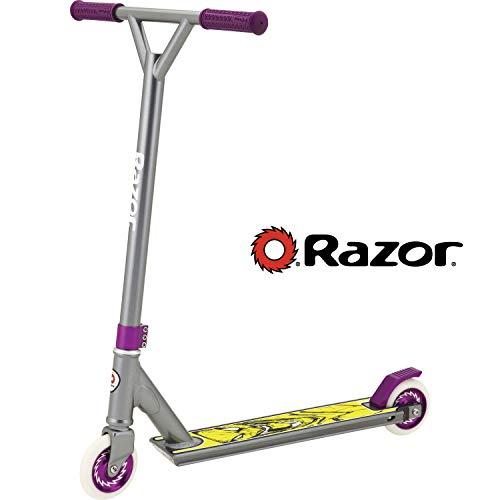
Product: Razor Pro El Dorado Kick Scooter
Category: Sports & Outdoors | Outdoor Recreation | Skates, Skateboards & Scooters | Scooters & Equipment | Scooters | Stunt Scooters
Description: Soft rubber grips and full deck grip tape.
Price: $64.99
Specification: Product Dimensions:         28 x 32 x 19.2 inches ; 8.65 pounds    |Shipping Weight: 11.6 pounds (View shipping rates and policies)|Domestic Shipping: Item can be shipped within U.S.|International Shipping: This item can be shipped to select countries outside of the U.S.  Learn More|Shipping Advisory: This item must be shipped separately from other items in your order.  Additional shipping charges will not apply.|ASIN: B00B1XEIXA|Item model number: 13018150|    #52    in Stunt Scooters